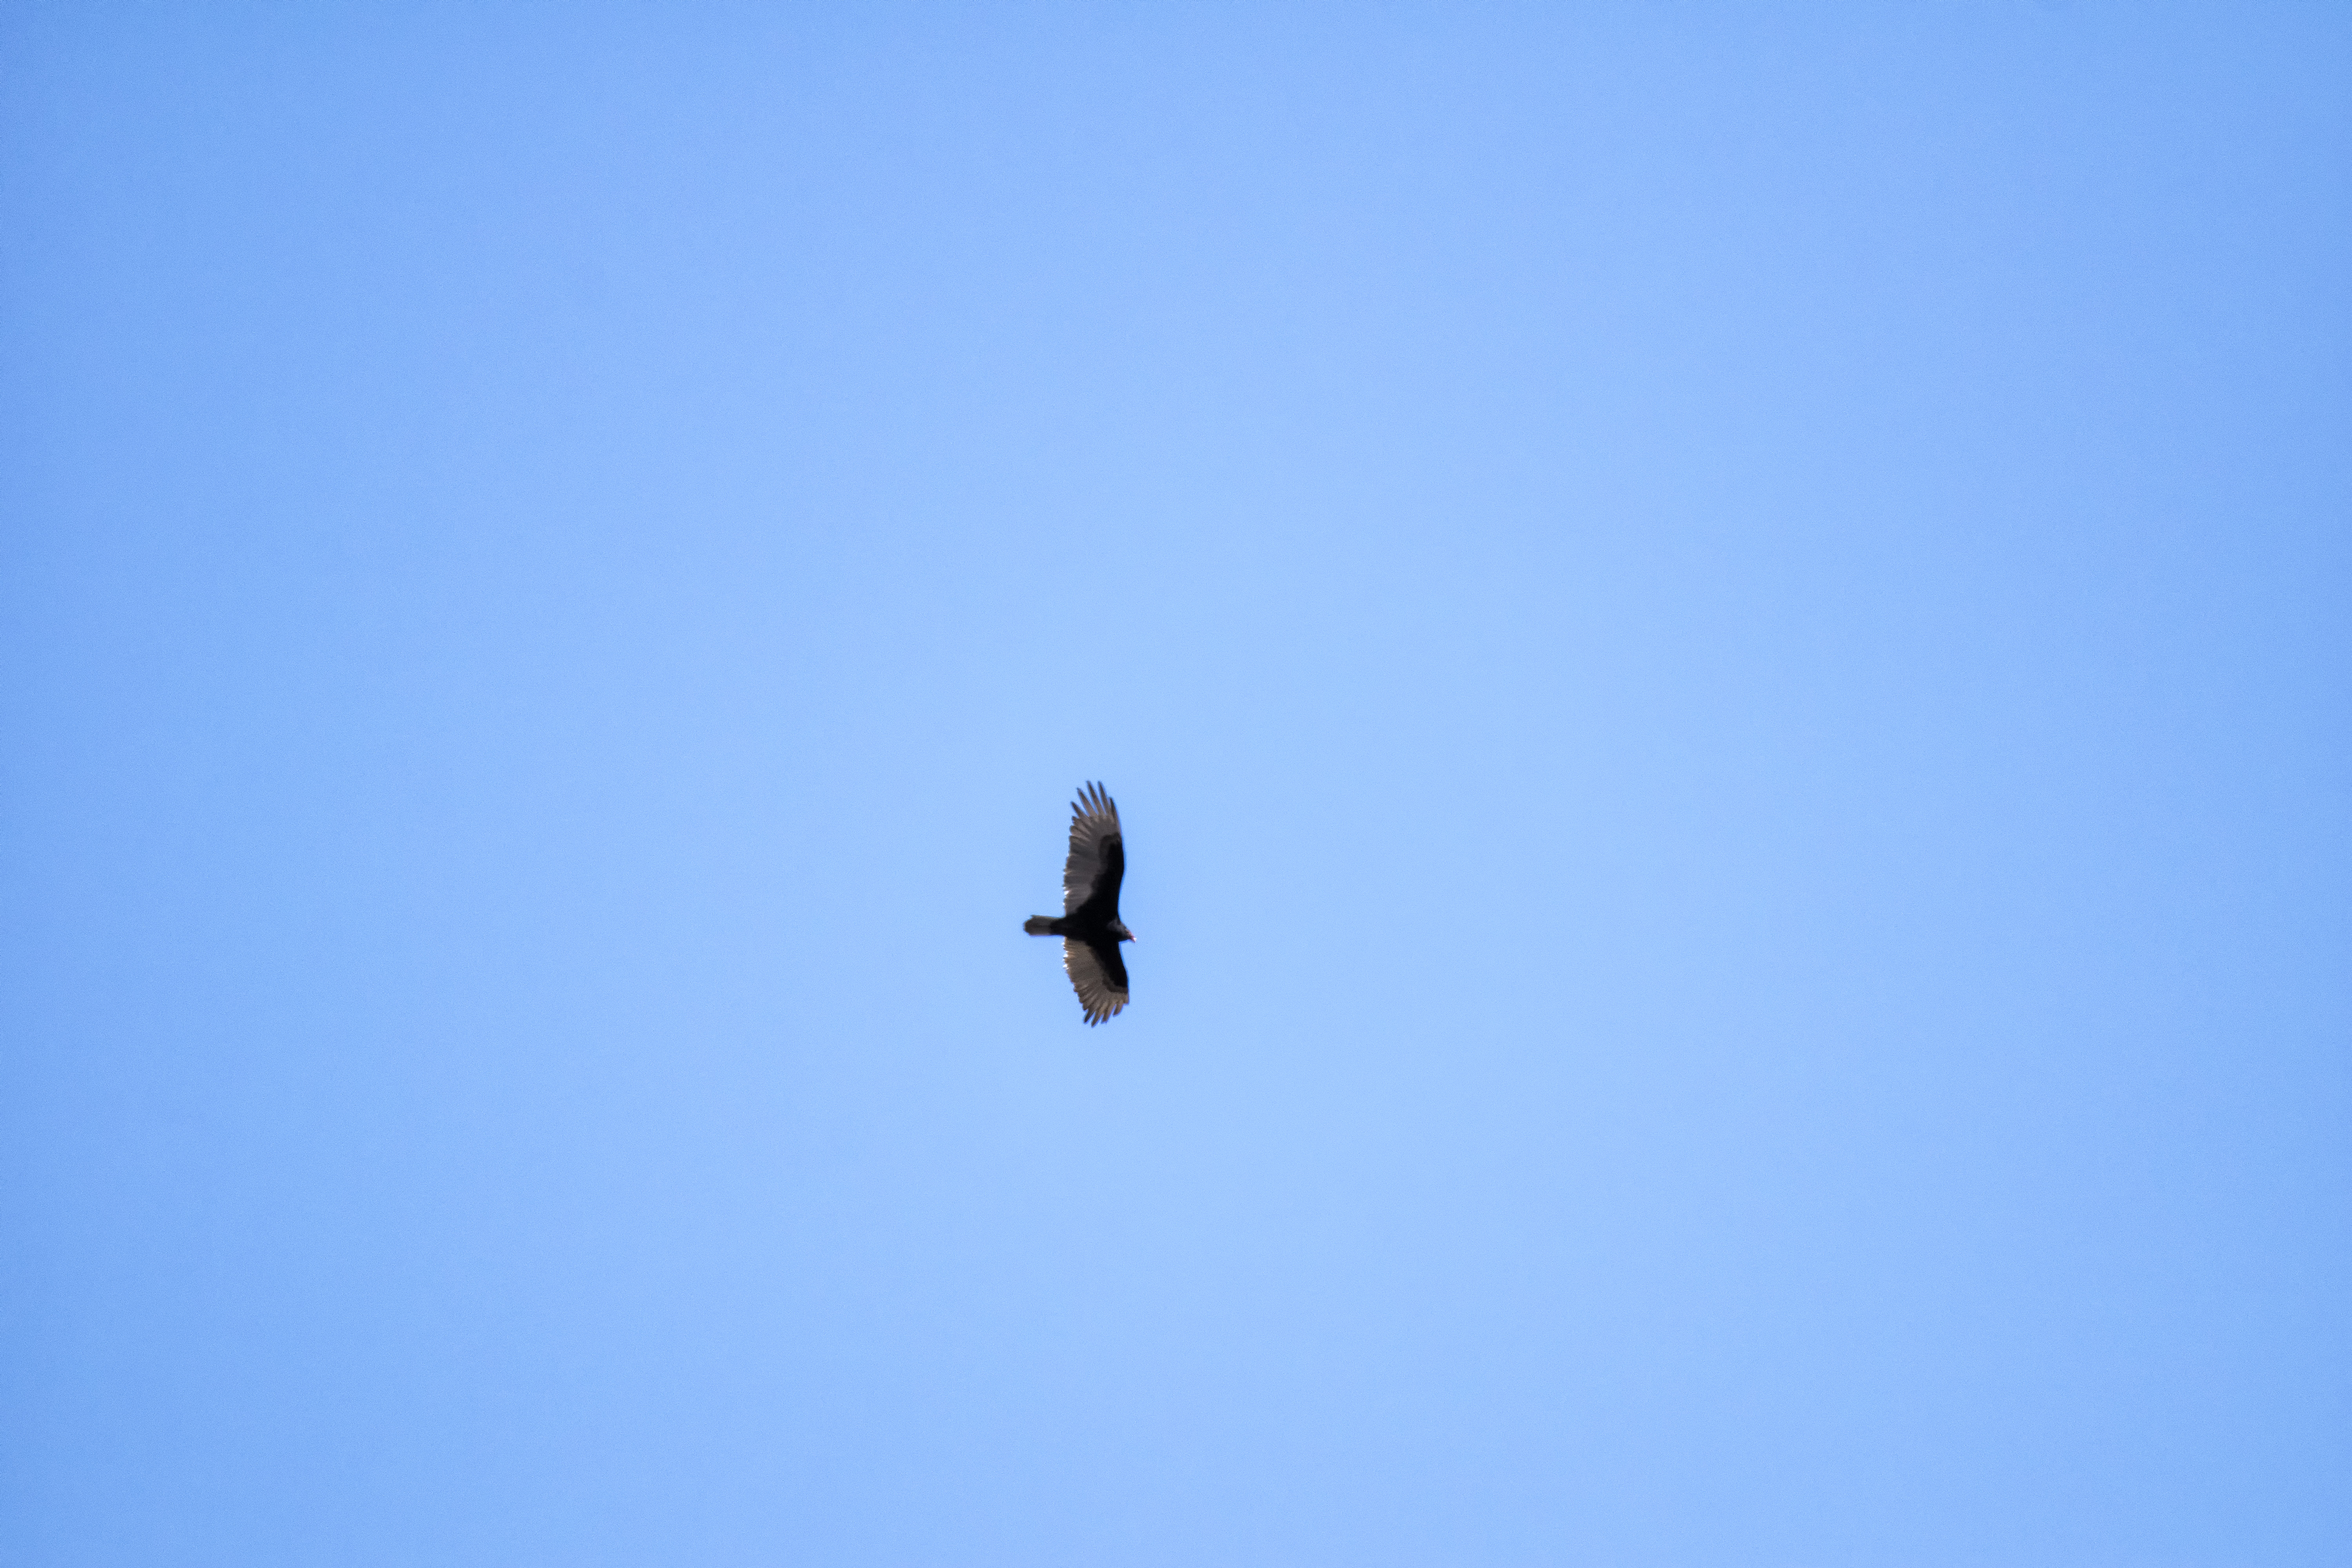
bird, wing, sky, flight, blue, extreme sport, toy, parachute, canada, turkey, a, rouge, quebec, vulture, sherbrooke, oiseau, urubu, parachuting, t te, atmosphere of earth, windsports